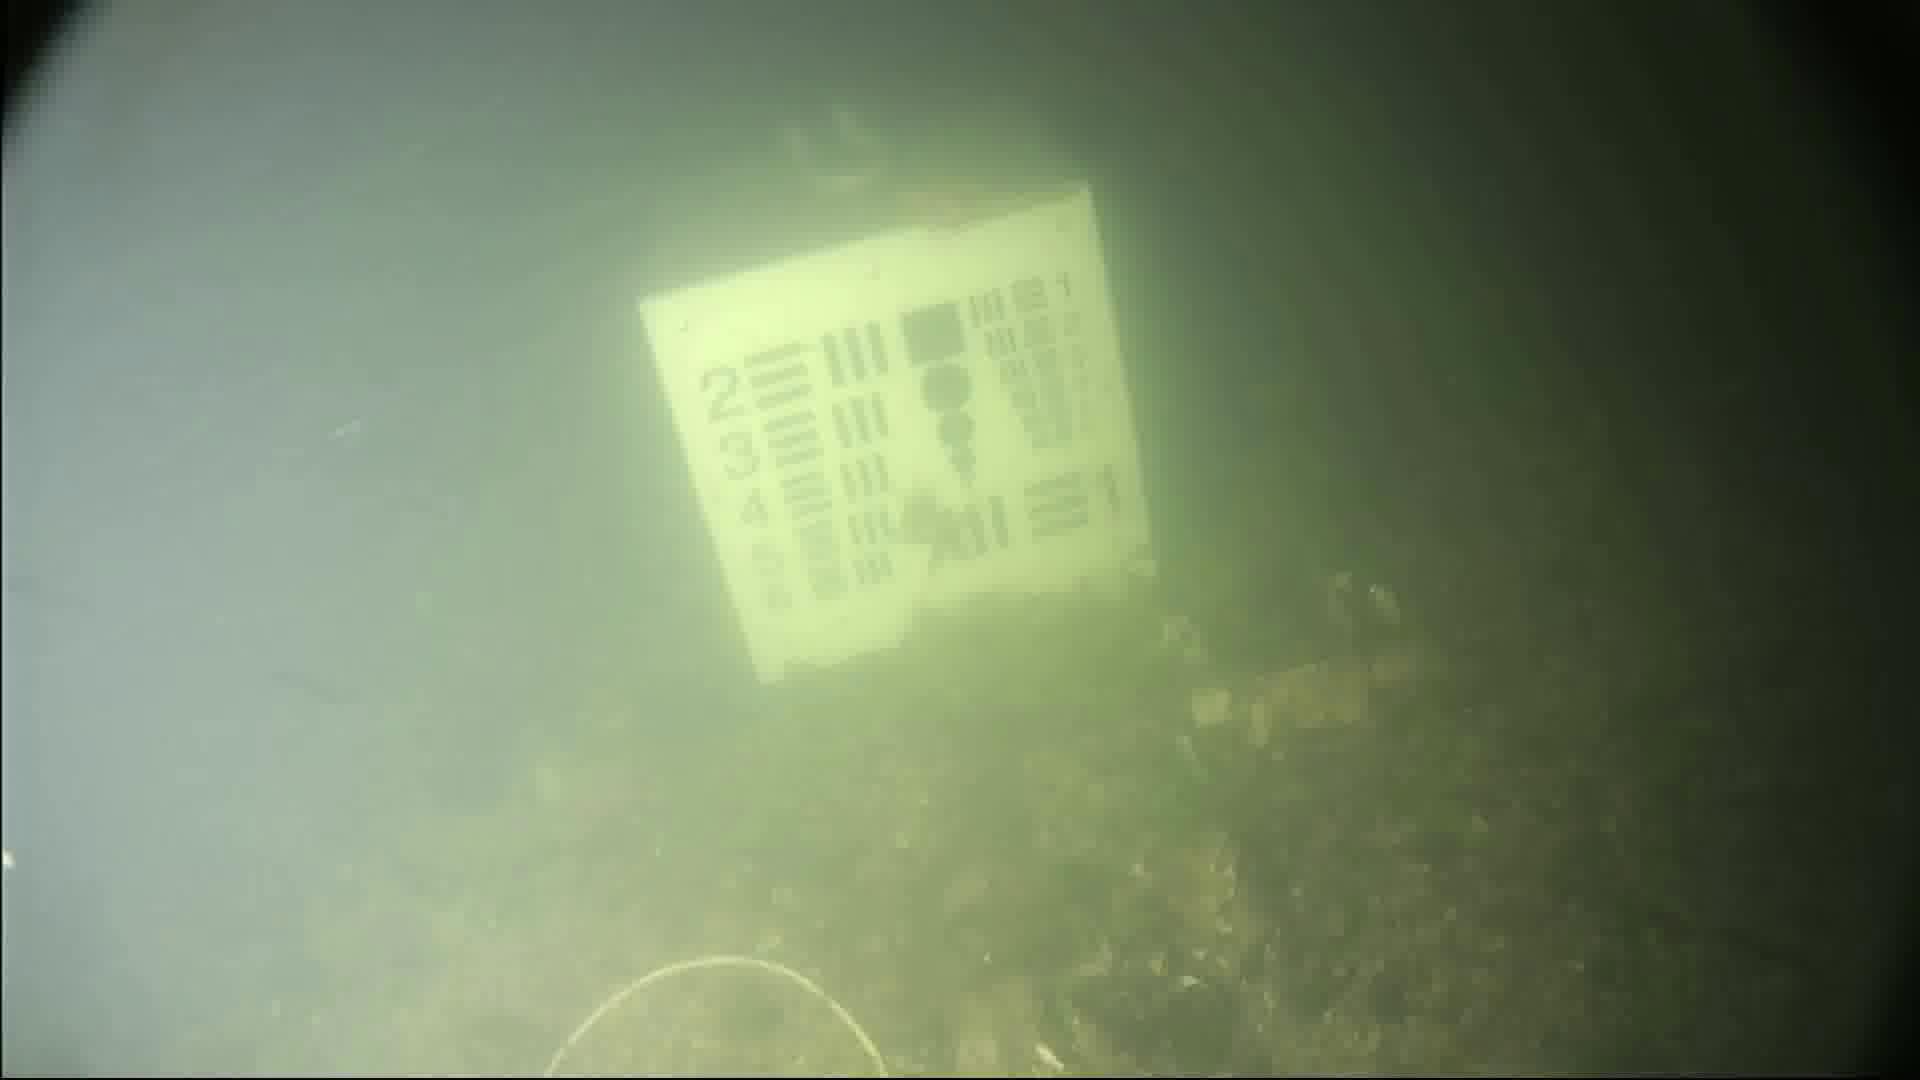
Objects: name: starfish